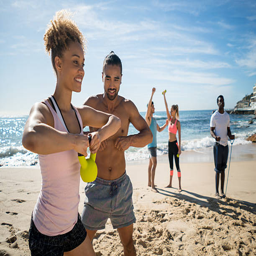
people exercising at the beach